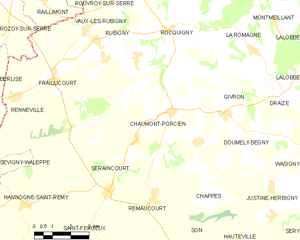
Carte des communes françaises: Chaumont-Porcien